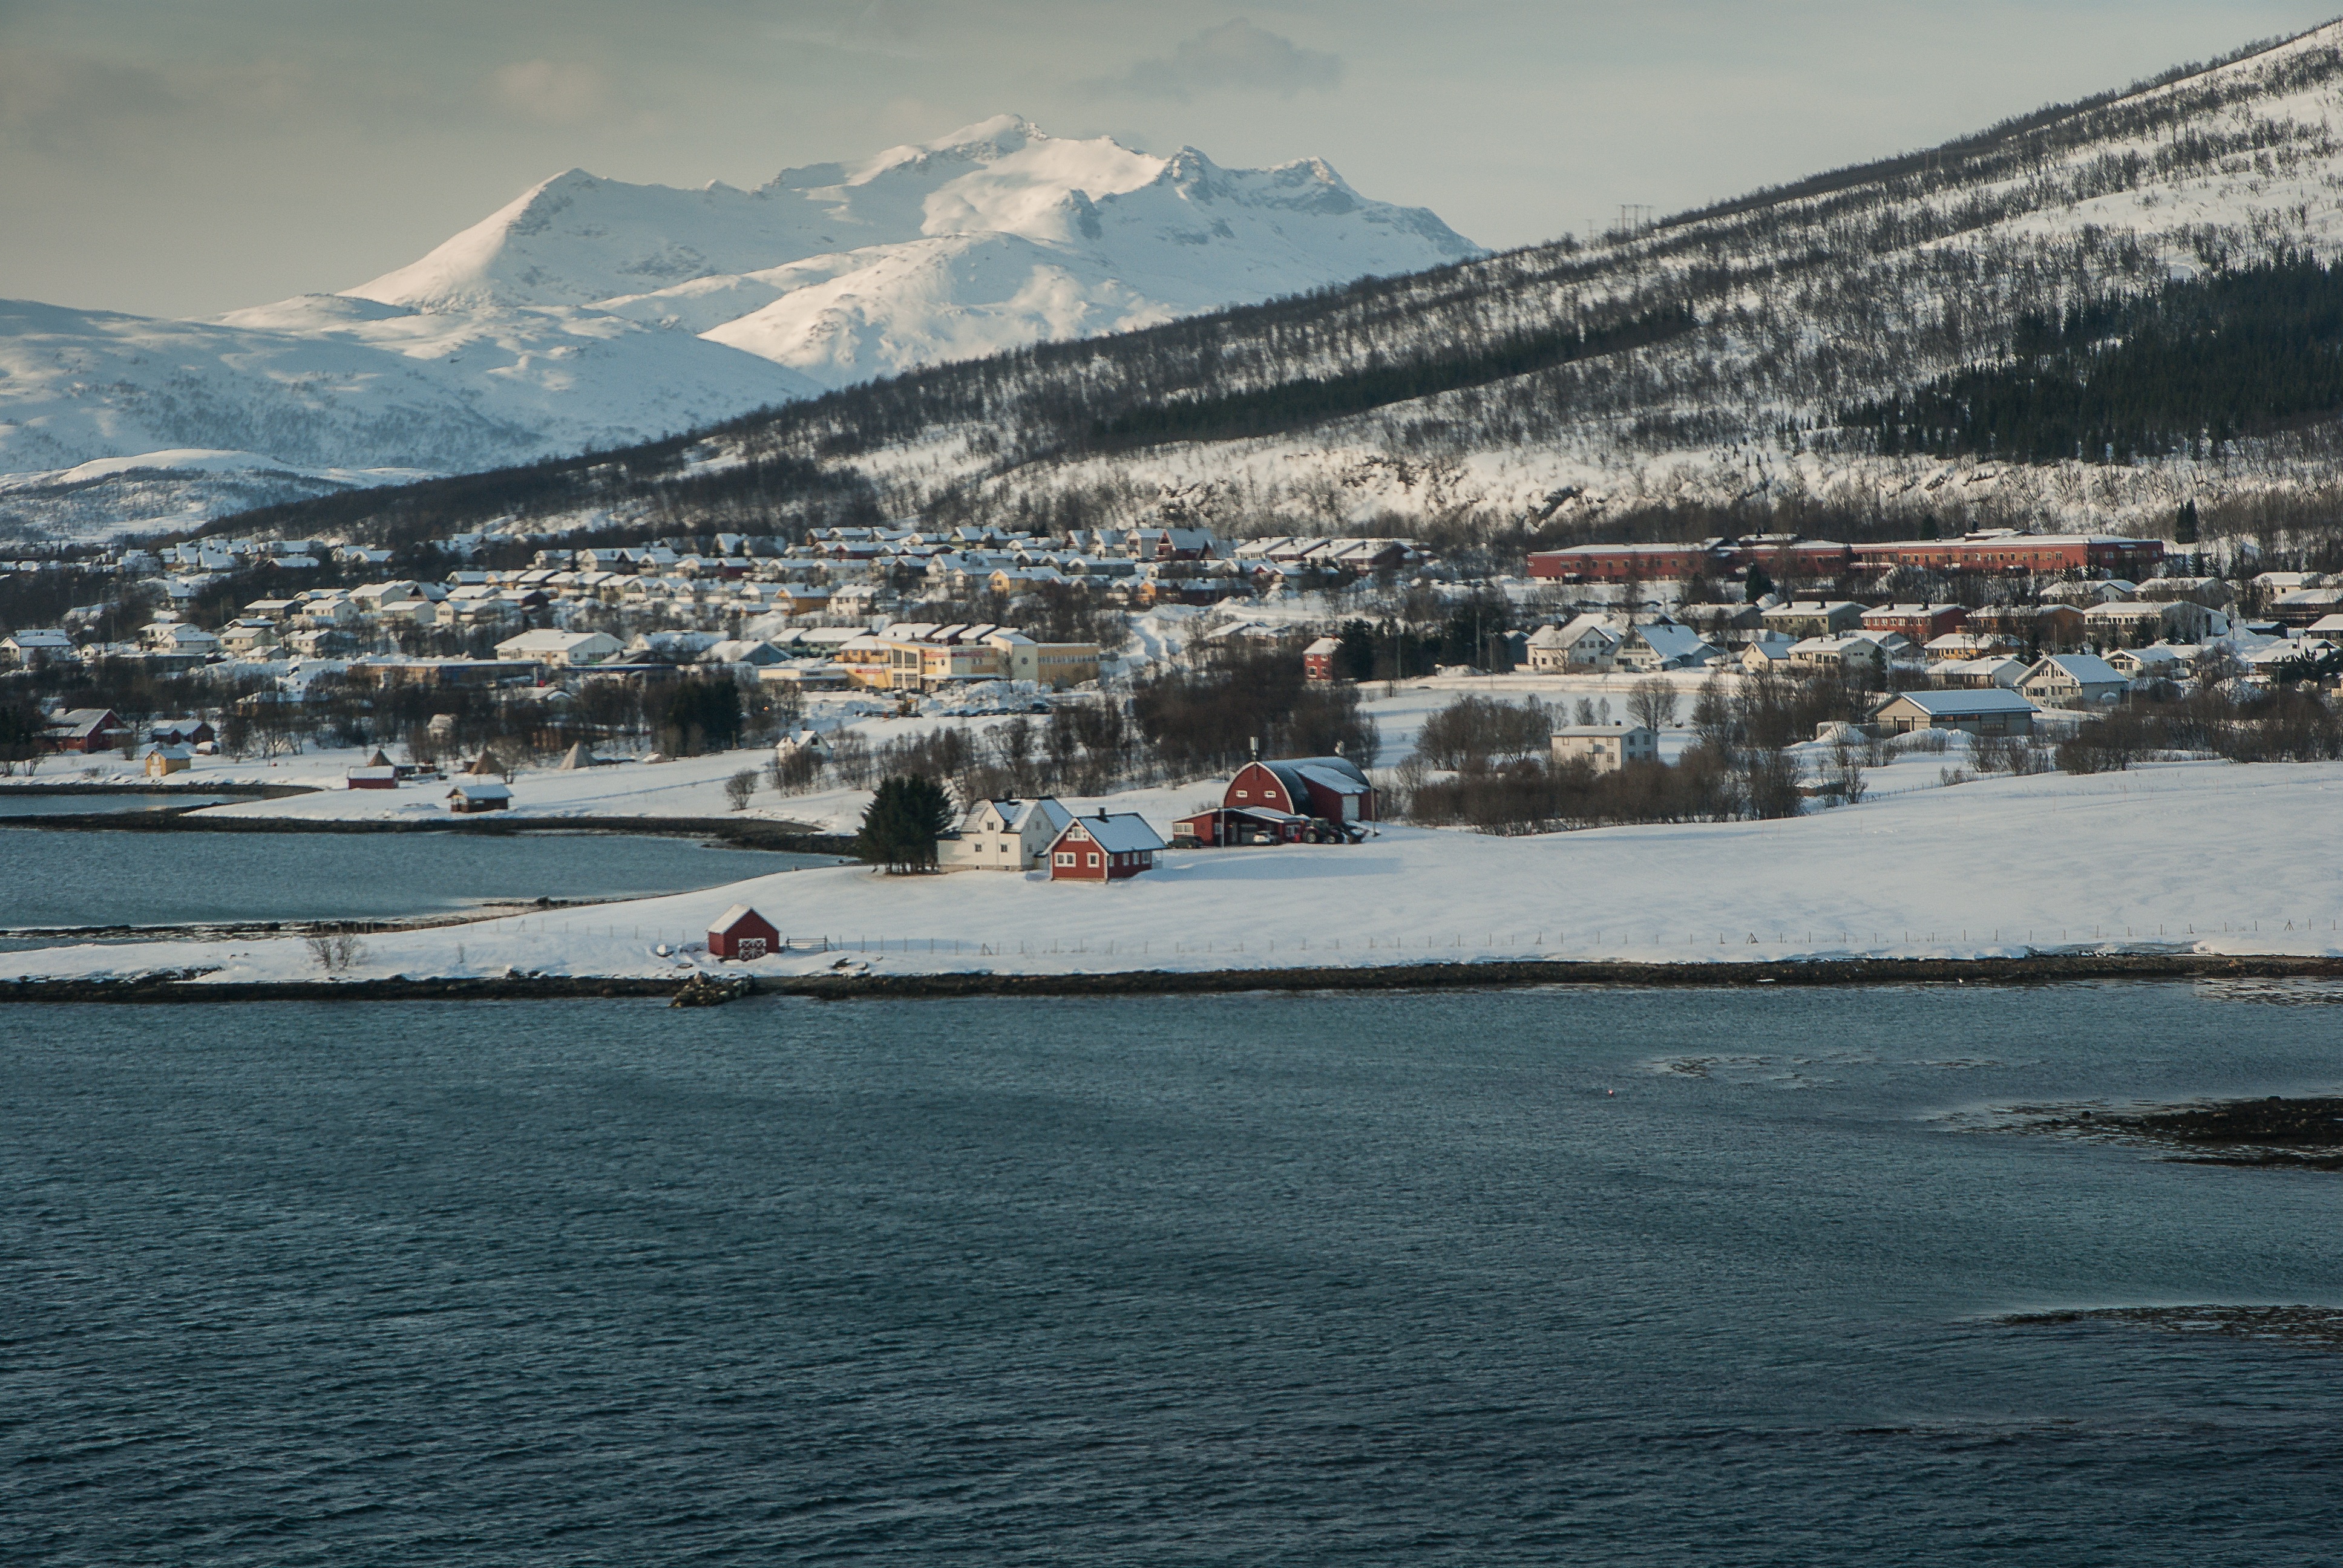
sea, coast, mountain, snow, winter, wave, vehicle, bay, fjord, norway, lapland, tromso